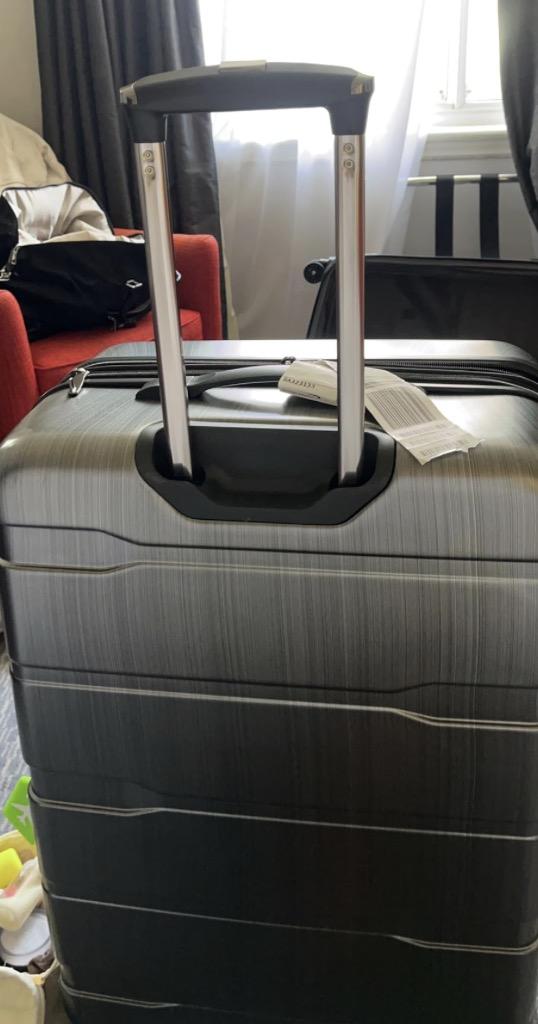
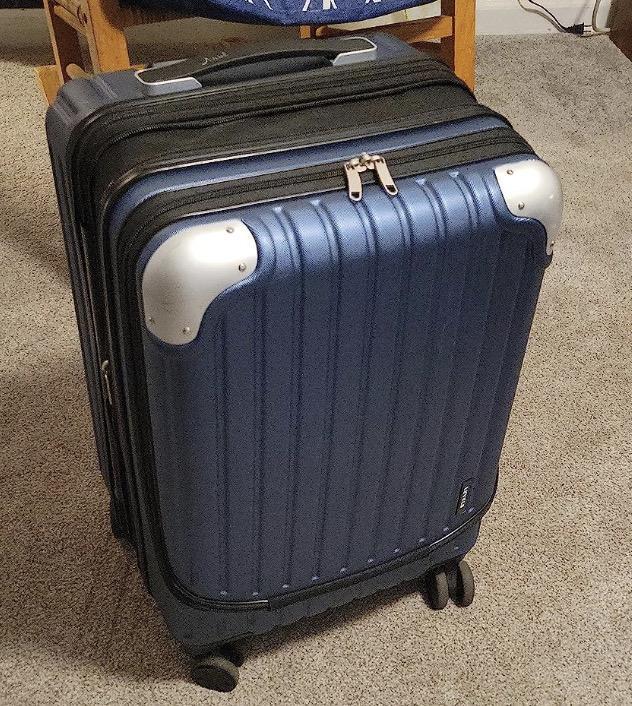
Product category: items_tea
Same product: no